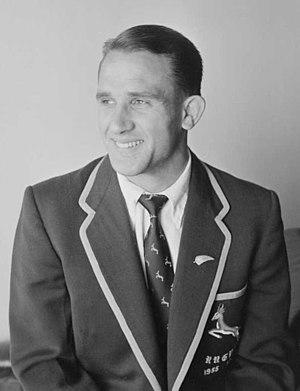
George Philippus "Butch" Lochner, né le 1ᵉʳ février 1931 à Stellenbosch et mort le 27 août 2010 à Langebaan, est un ancien joueur de rugby international sud-africain. Il évolue au poste de numéro 8.